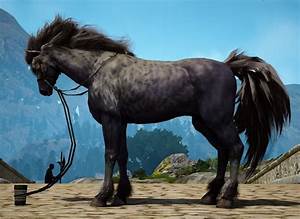
Label: cavallo